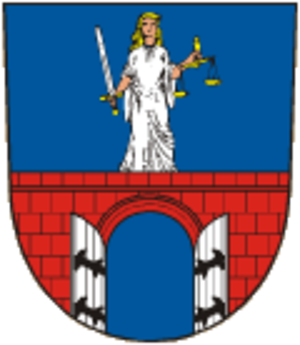
Křinec est un bourg du district de Nymburk, dans la région de Bohême-Centrale, en République tchèque. Sa population s'élevait à 1 269 habitants en 2020.